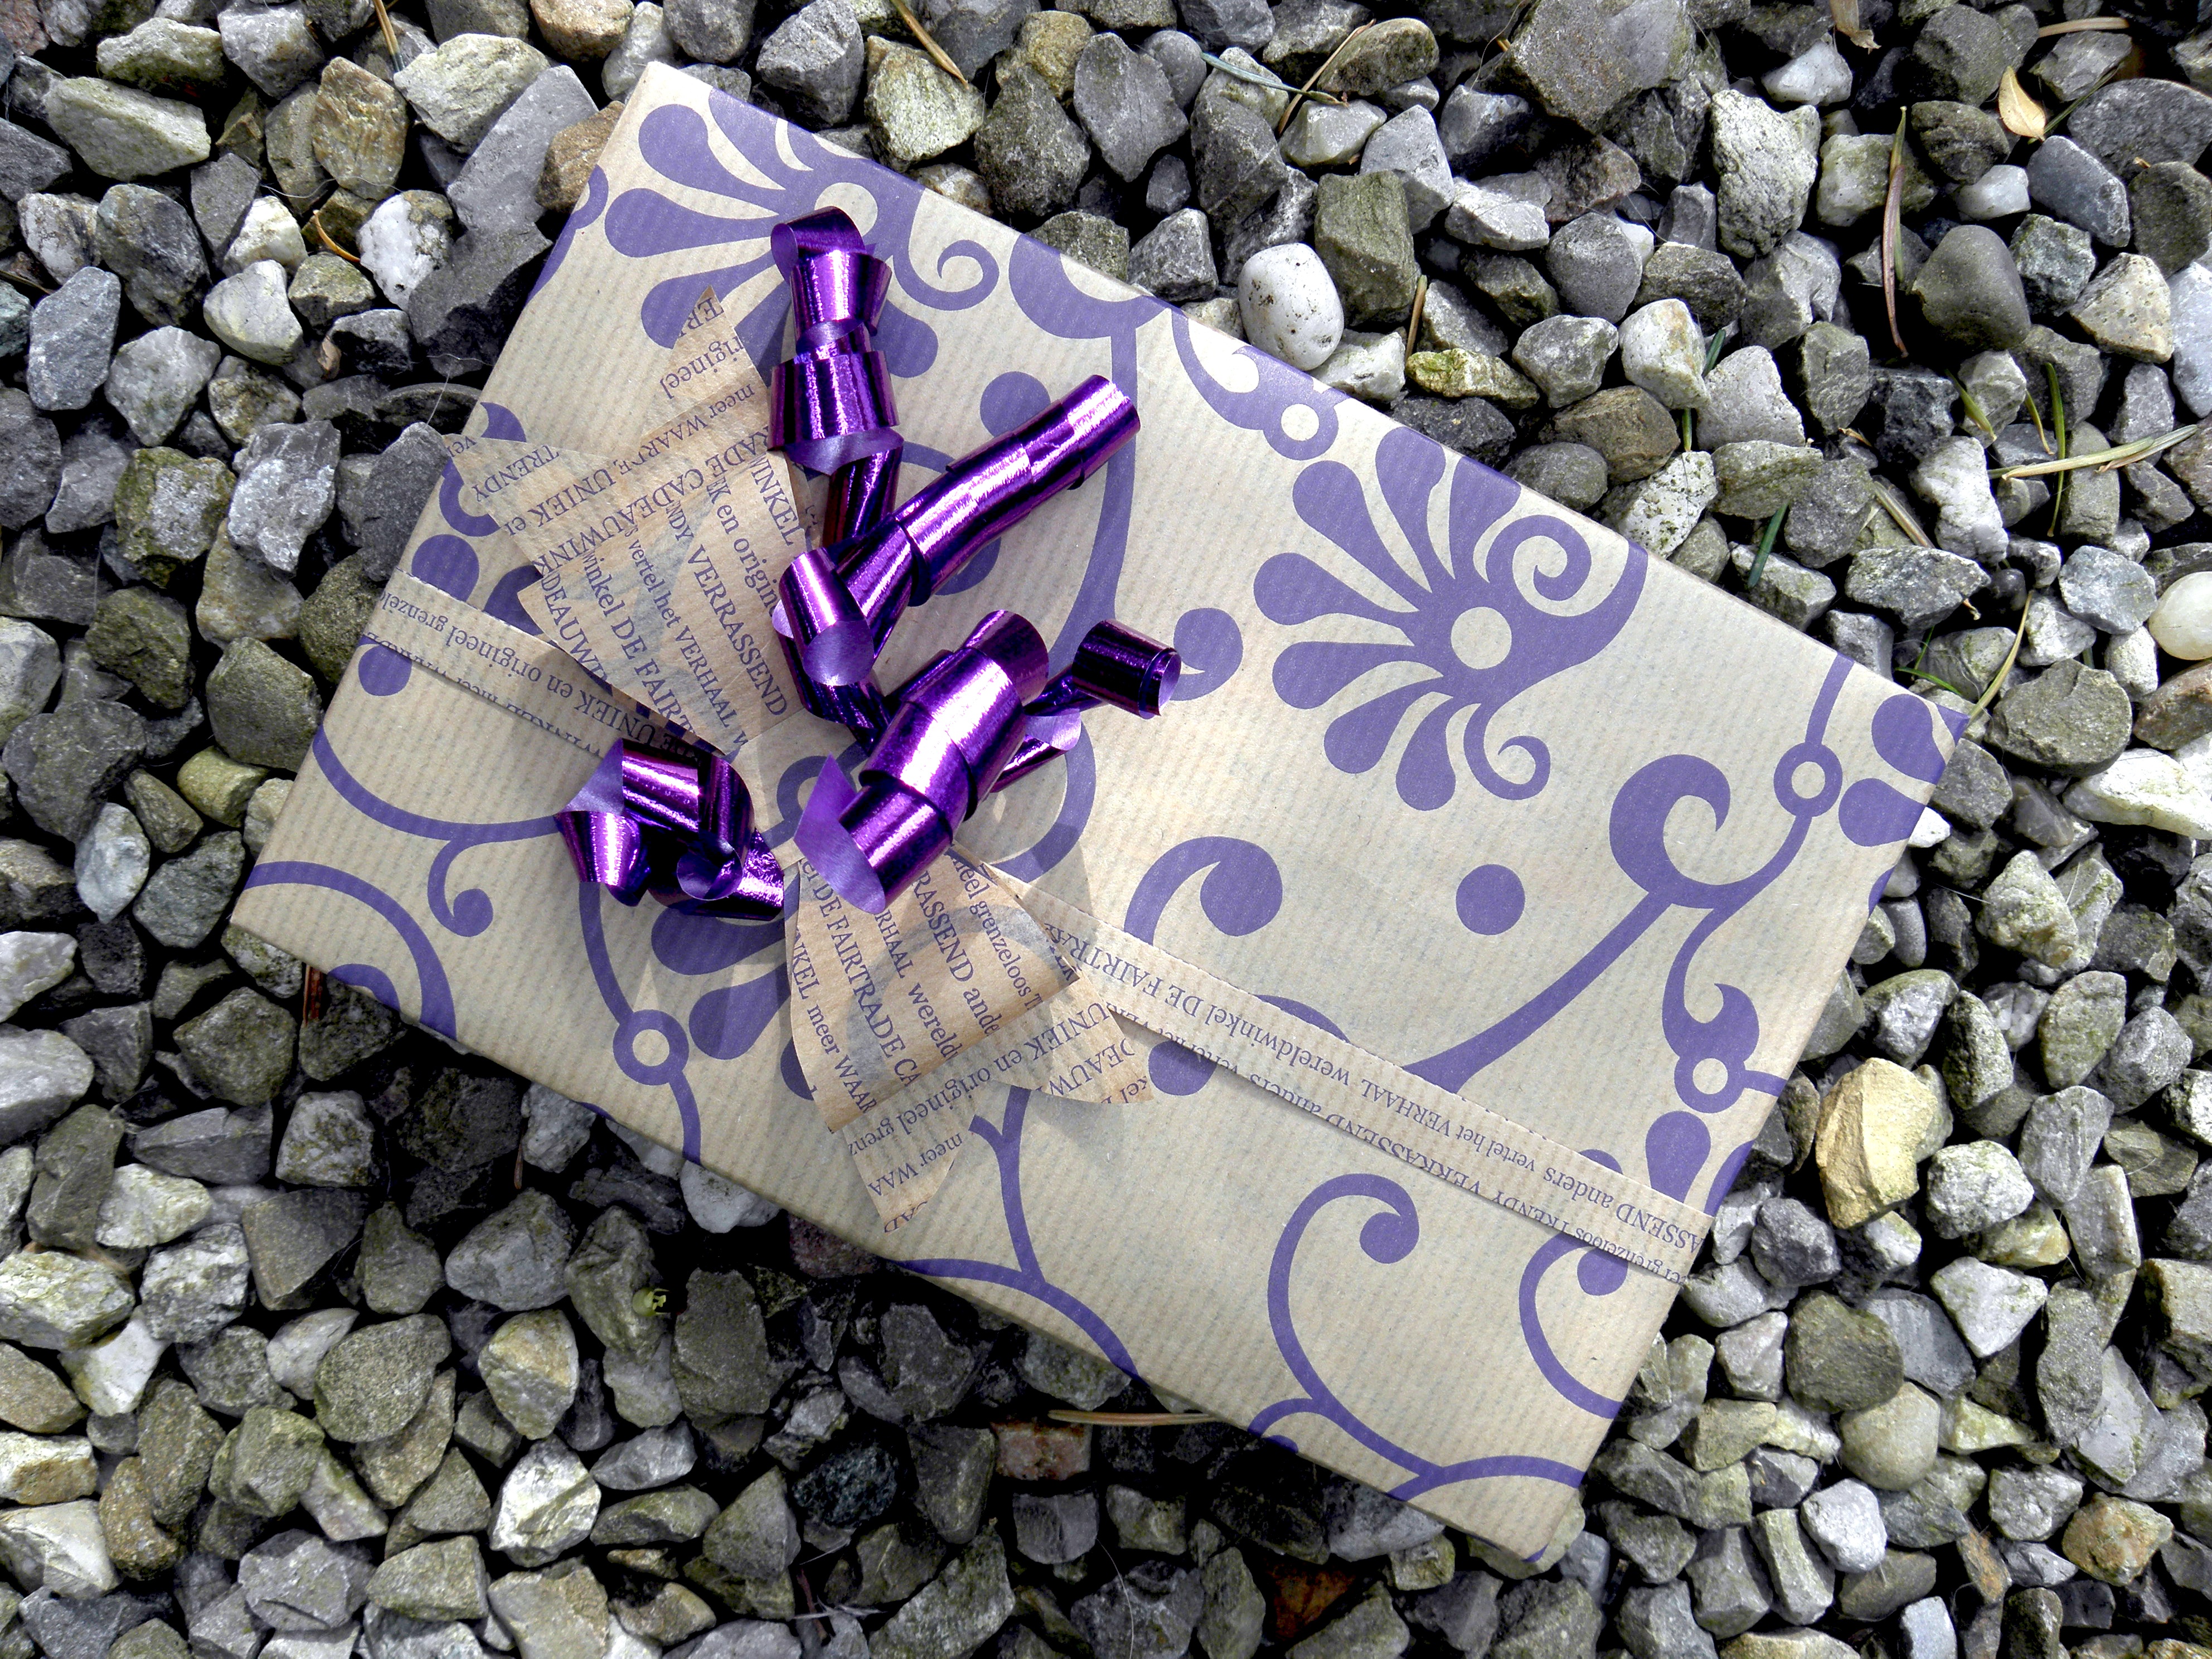
flower, purple, gift, pattern, blue, material, art, bow, birthday, packed, congratulations, gift box, gift wrap, wereldwinkel